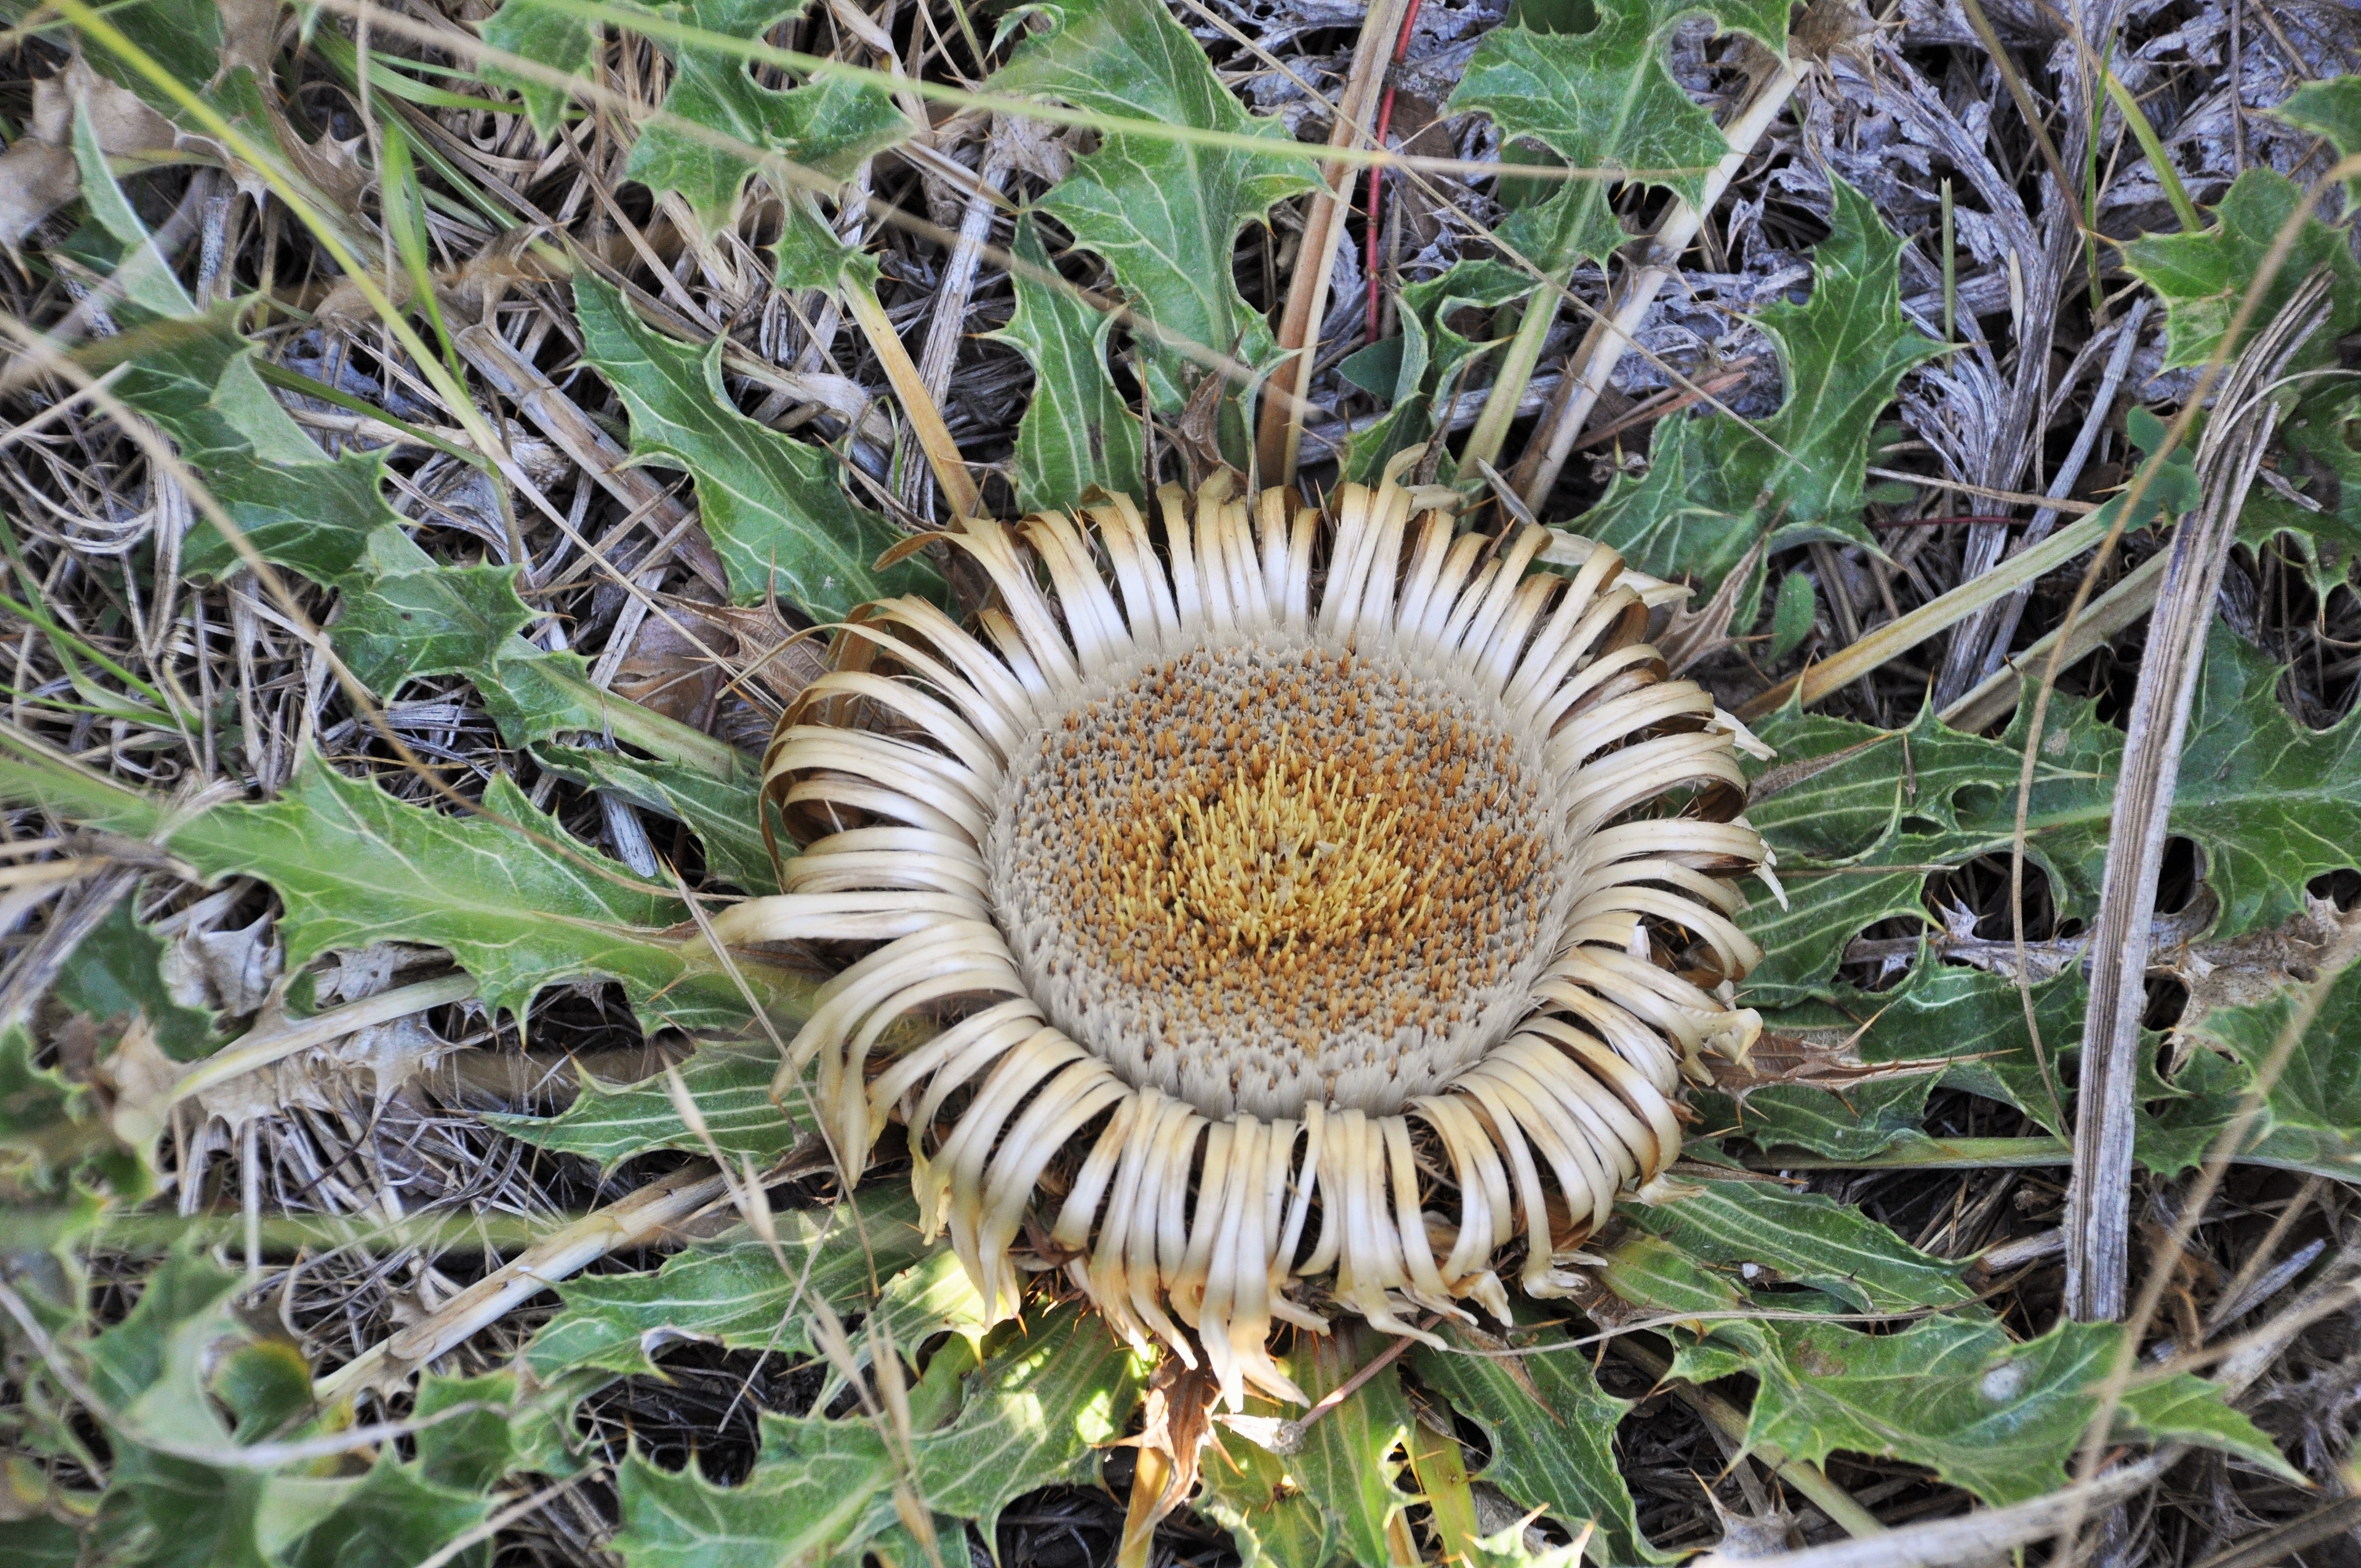
nature, plant, flower, wild, botany, flora, fauna, wild flower, dried flower, wildflower, wild plant, wild flowers, thistle, flowering plant, daisy family, sunflower seed, land plant